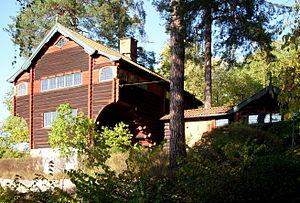
L'histoire architecturale de Stockholm remonte au tout début du XIIIᵉ siècle. D'après certaines sources, il est possible qu'une tour défensive ait été édifiée sur l'île de Stadsholmen aux environs de l'an 1200, voire à la fin du XIIᵉ siècle.